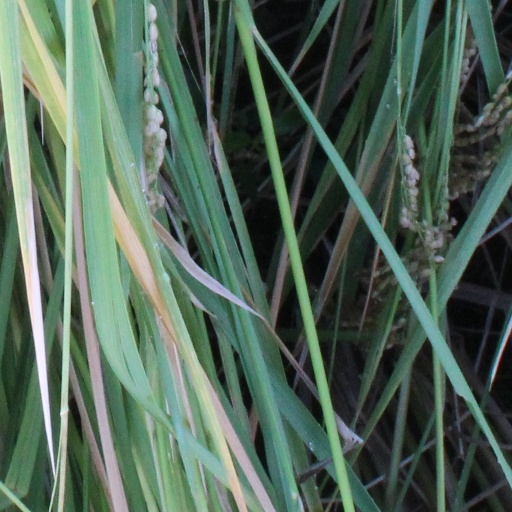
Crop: rice